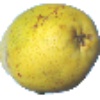
Label: pear_monster